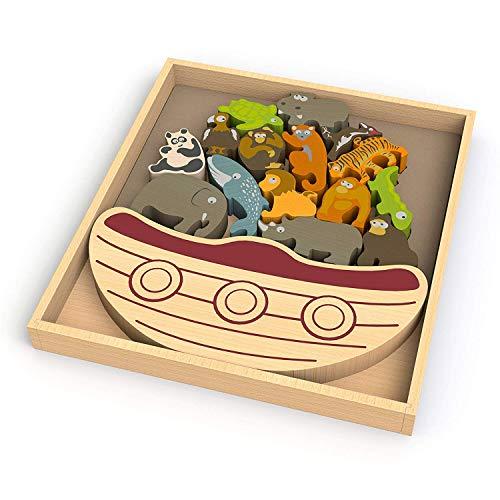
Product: BeginAgain Balance Boat Endangered Animals Game - Promotes Active Play and Motor Skills - 3 and Up
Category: Toys & Games | Building Toys
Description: Balance play and learning: how high can you balance the colorful animals atop the boat Children build dexterity, patience, and pretend play skills while balancing animals.
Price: $24.99
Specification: ProductDimensions:14.5x13.5x1.8inches|ItemWeight:1.75pounds|ShippingWeight:1.75pounds(Viewshippingratesandpolicies)|DomesticShipping:ItemcanbeshippedwithinU.S.|InternationalShipping:ThisitemcanbeshippedtoselectcountriesoutsideoftheU.S.LearnMore|ASIN:B00IZQO0O8|Itemmodelnumber:I1403|Manufacturerrecommendedage:3months-5years